French Armed Forces Health Service

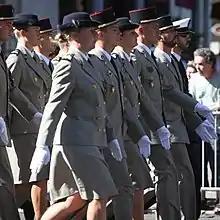
Members of the "École du personnel paramédical des armées" during the Bastille Day parade in Toulon, 2011

The primary mission of the SSA is to provide medical support to armed forces personnel. It is responsible for ensuring their suitability for operations, at their application, throughout their careers, and beyond, assessing their physical and mental health. (selection, fitness, immunizations, care, protection, health education etc.).